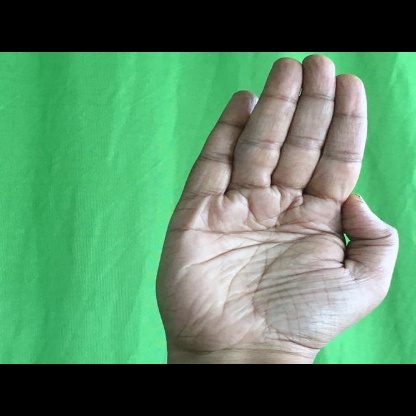
Mudra: Pathaka